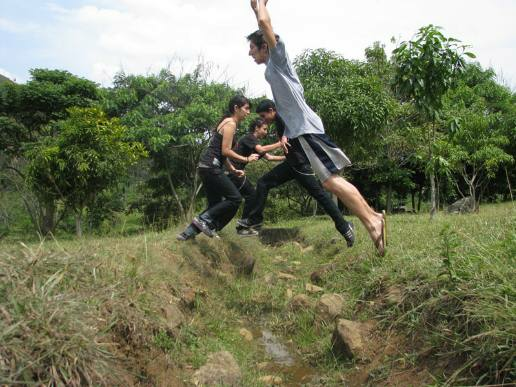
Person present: Yes